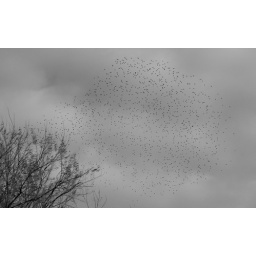
a cloud in the sky